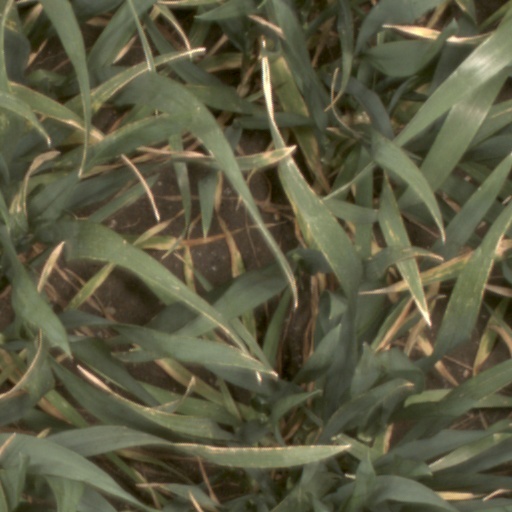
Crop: wheat